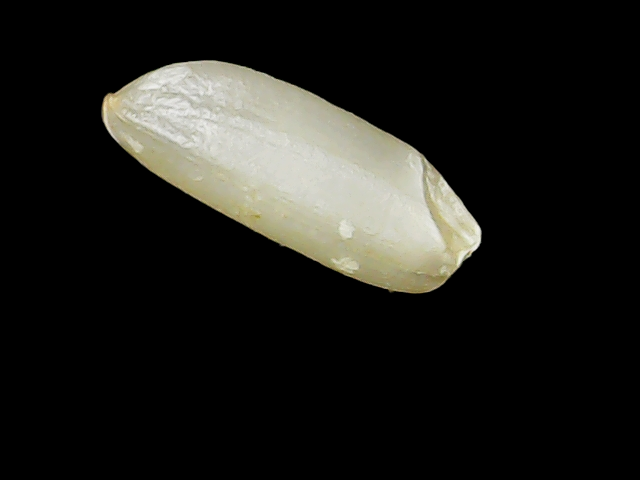
Rice variety: Binadhan12